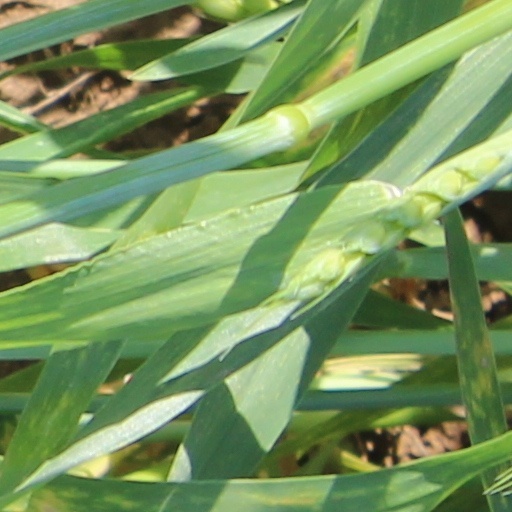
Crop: wheat